Inspector Sun and the Curse of the Black Widow

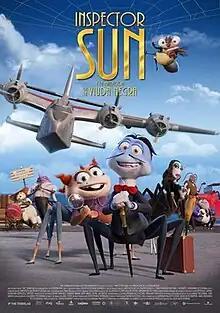
Theatrical release poster

Inspector Sun and the Curse of the Black Widow is a 2022 Spanish animated mystery thriller film directed by Julio Soto Gúrpide and based on an original screenplay by Rocco Pucillo.